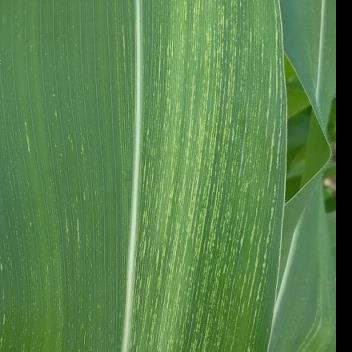
Crop: Maize
Condition: stripe-d